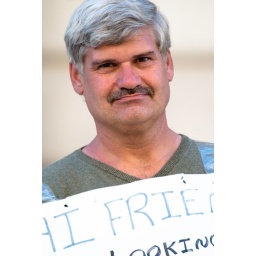
Guy looking for a wife by standing on the street with a sign board advertising as such